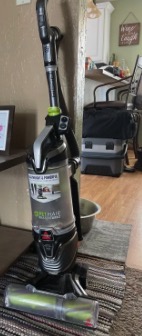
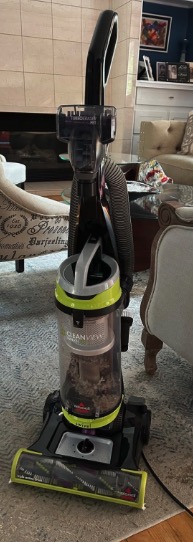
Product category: items_vacuum
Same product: no